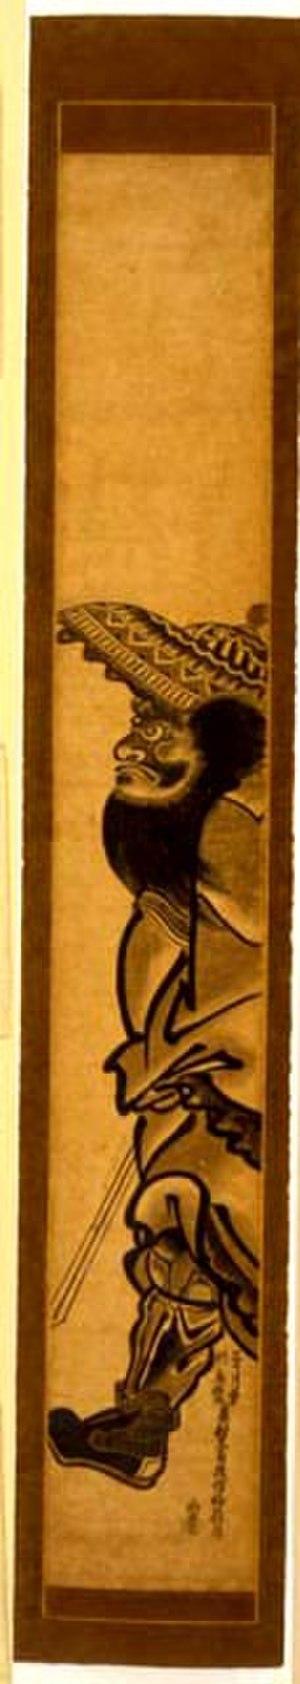
Les formats de l’ukiyo-e utilisés pour les estampes japonaises les plus fréquemment rencontrés sont le format ōban et le format chūban.